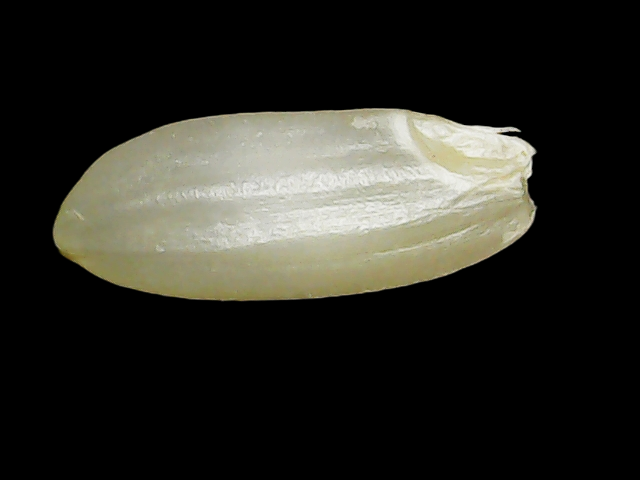
Rice variety: Binadhan10